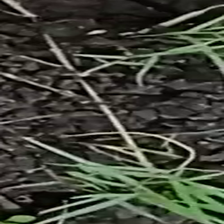
Weed species: Harali_(Cynodon_dactylon)